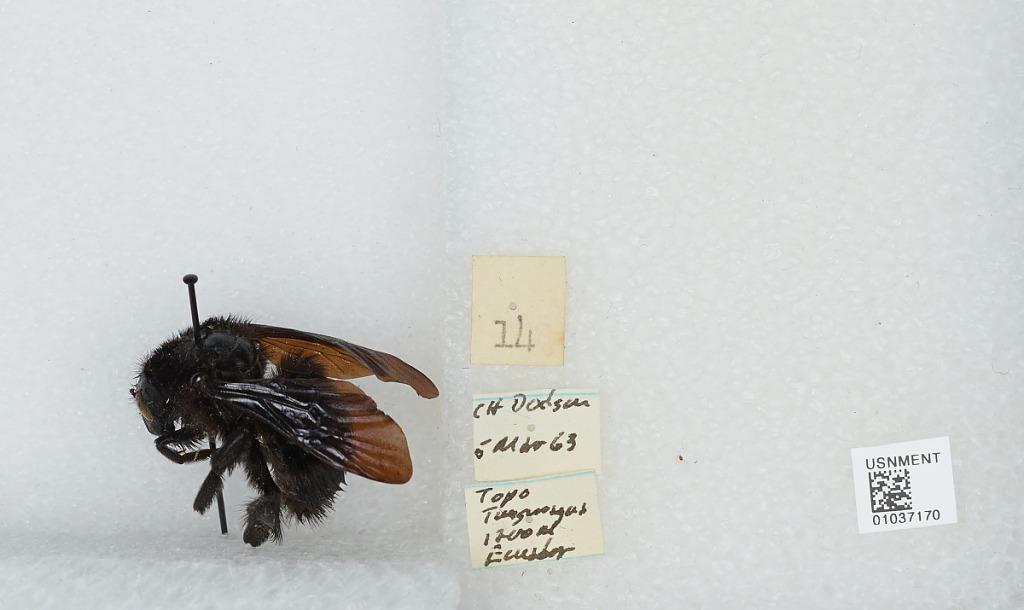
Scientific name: Bombus (Fervidobombus) morio (Swederus)
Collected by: C. Dodson
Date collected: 1963-3-5
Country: Ecuador